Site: brandenburg
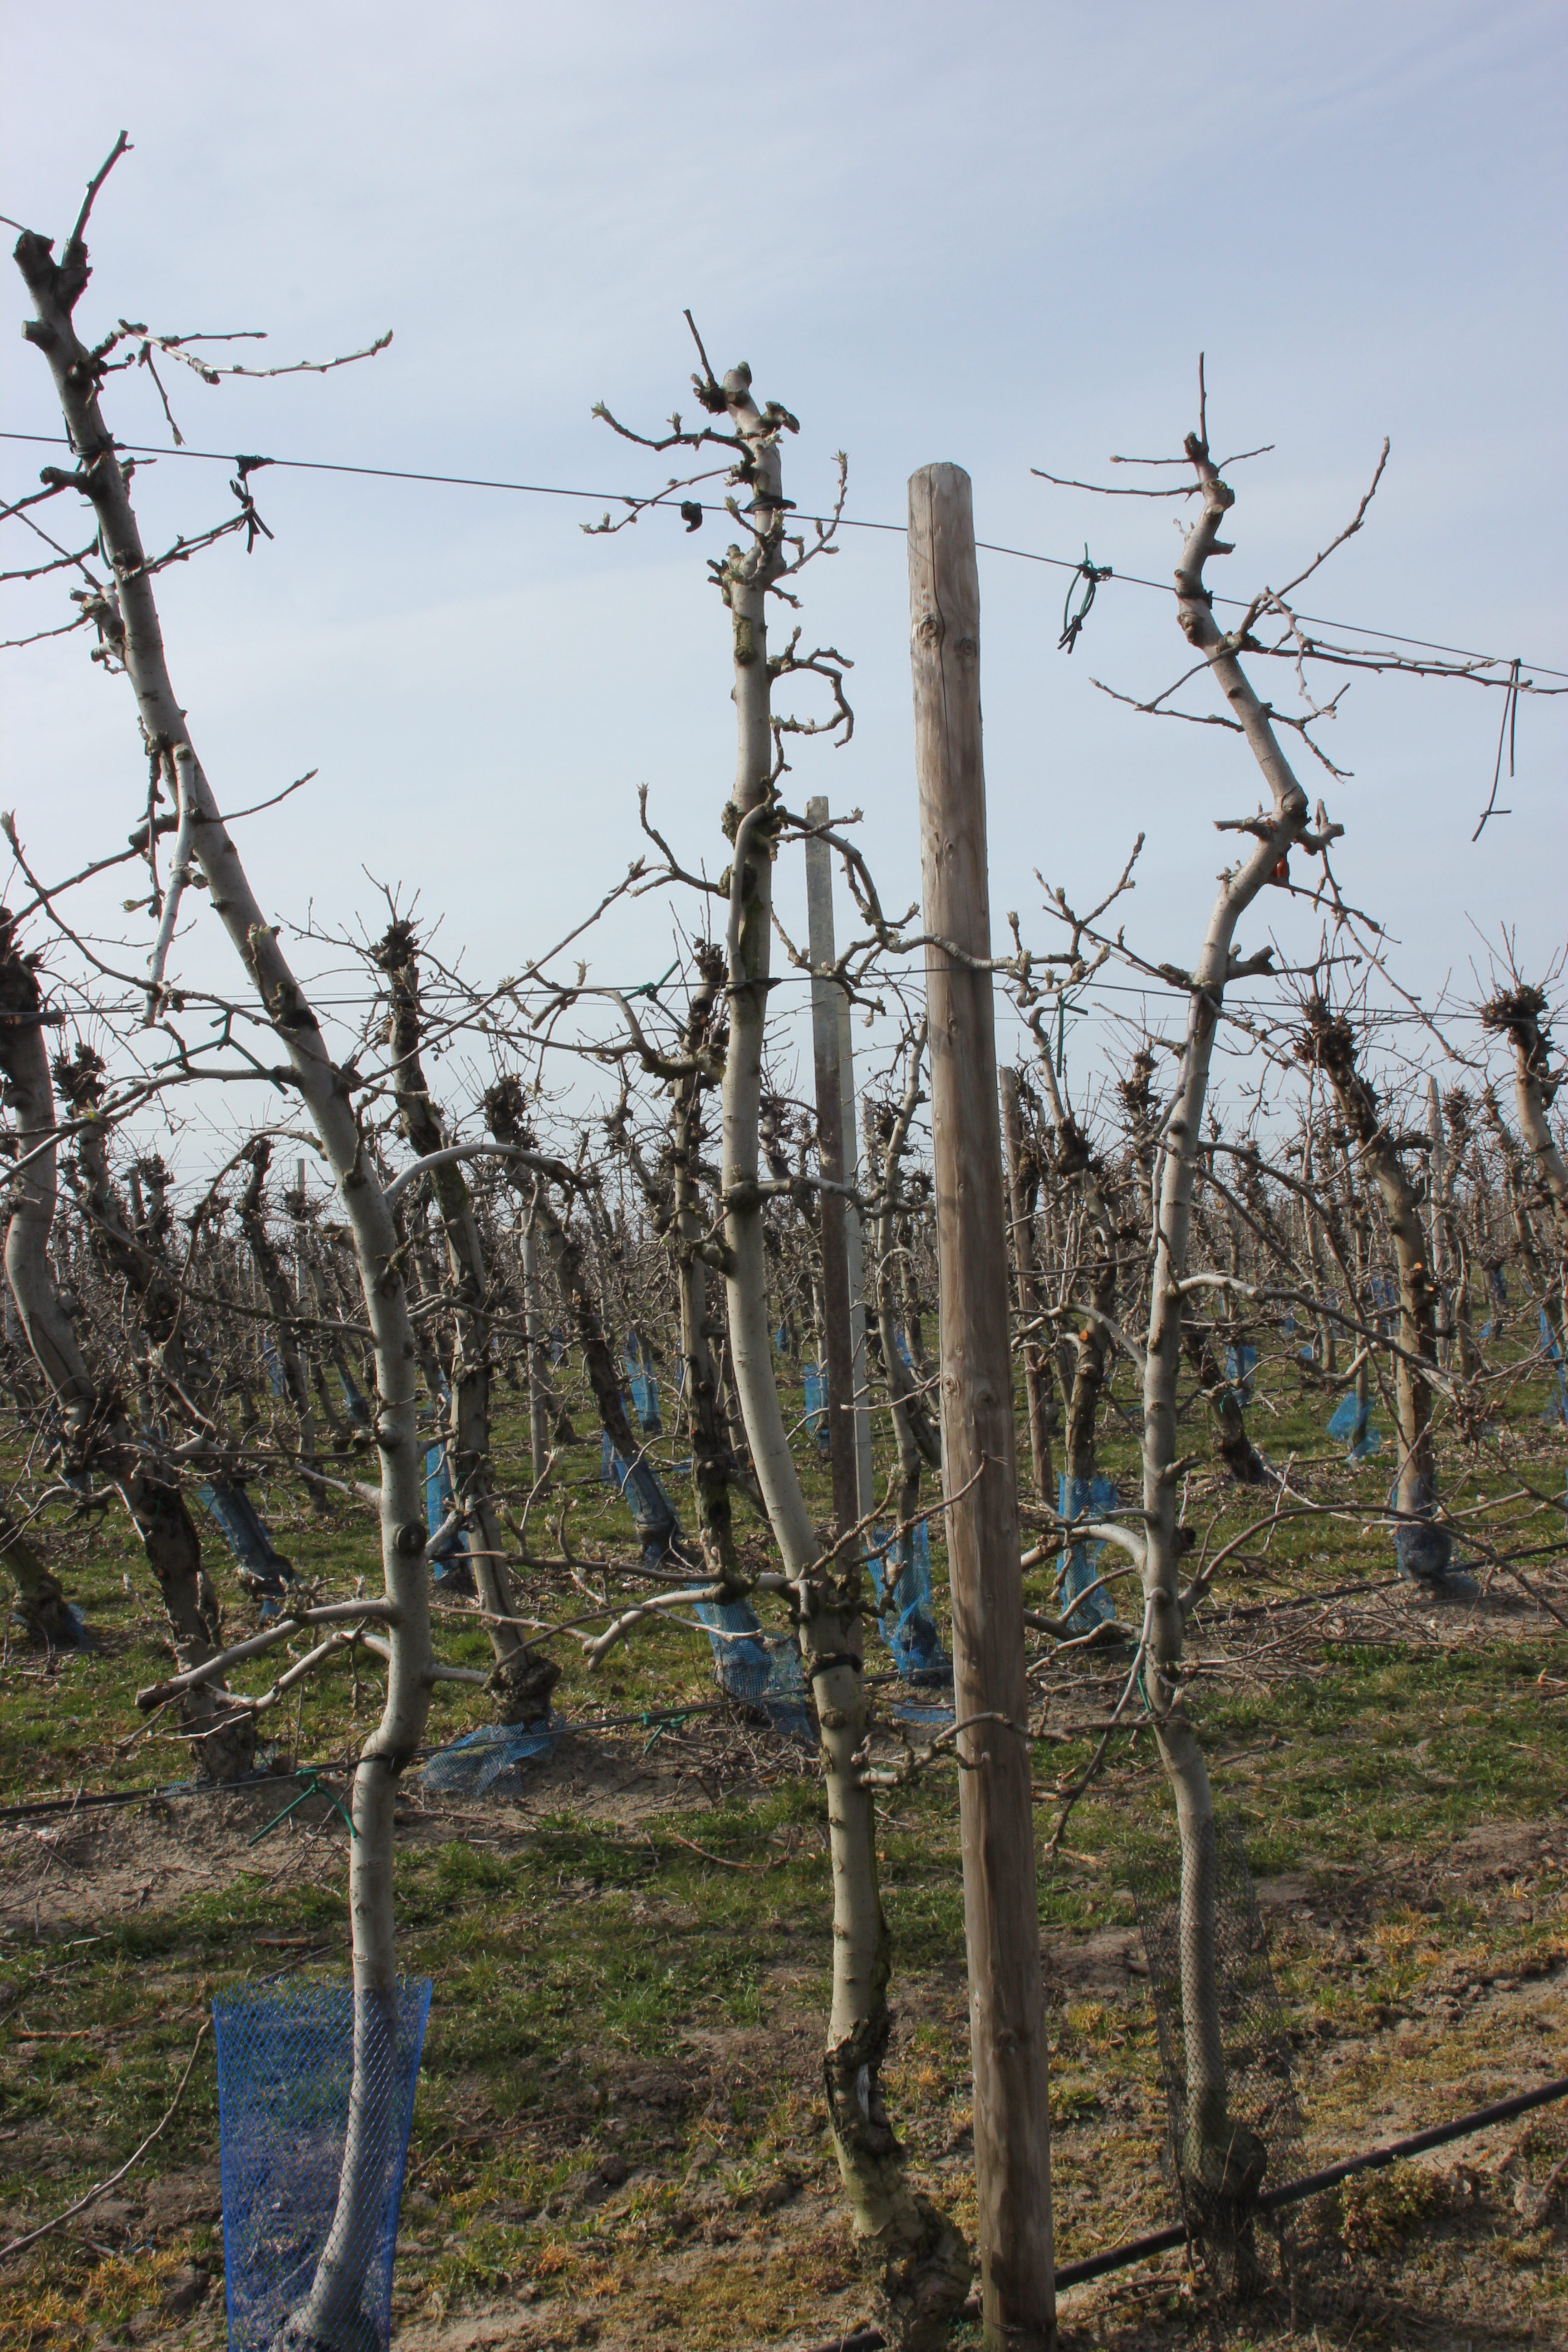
Growth stage (BBCH 54): Inflorescence emergence